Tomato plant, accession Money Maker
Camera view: bottom (45 deg); turntable rotation: 210 degrees
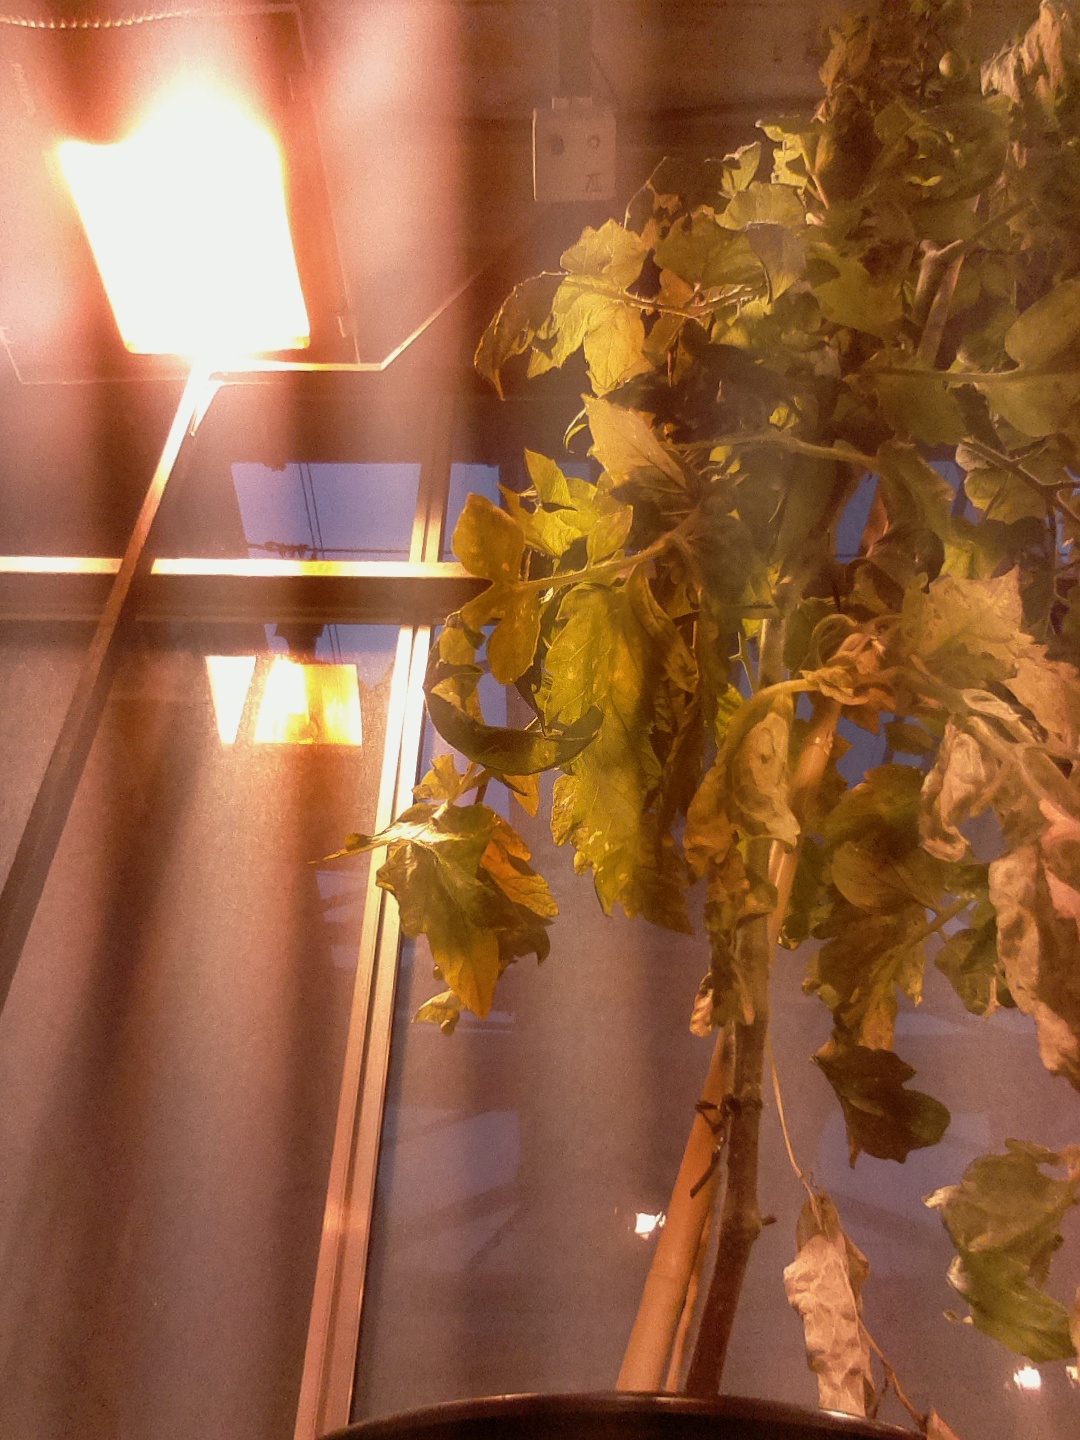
BBCH growth stage 72: 20%-30% of final fruit size